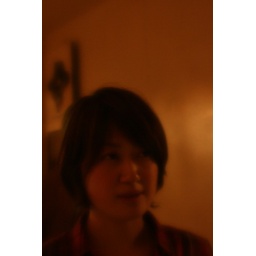
She came in through the bathroom window